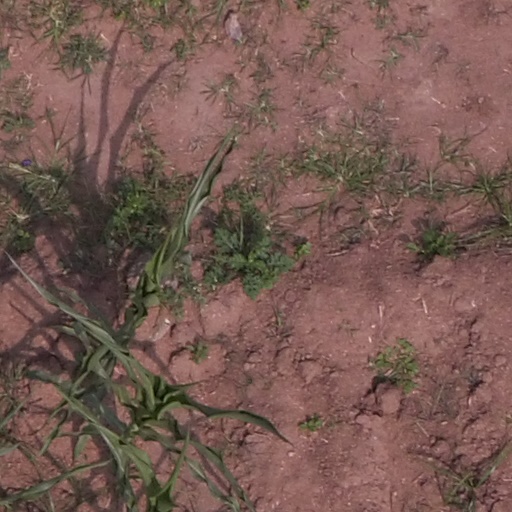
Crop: maize; corn